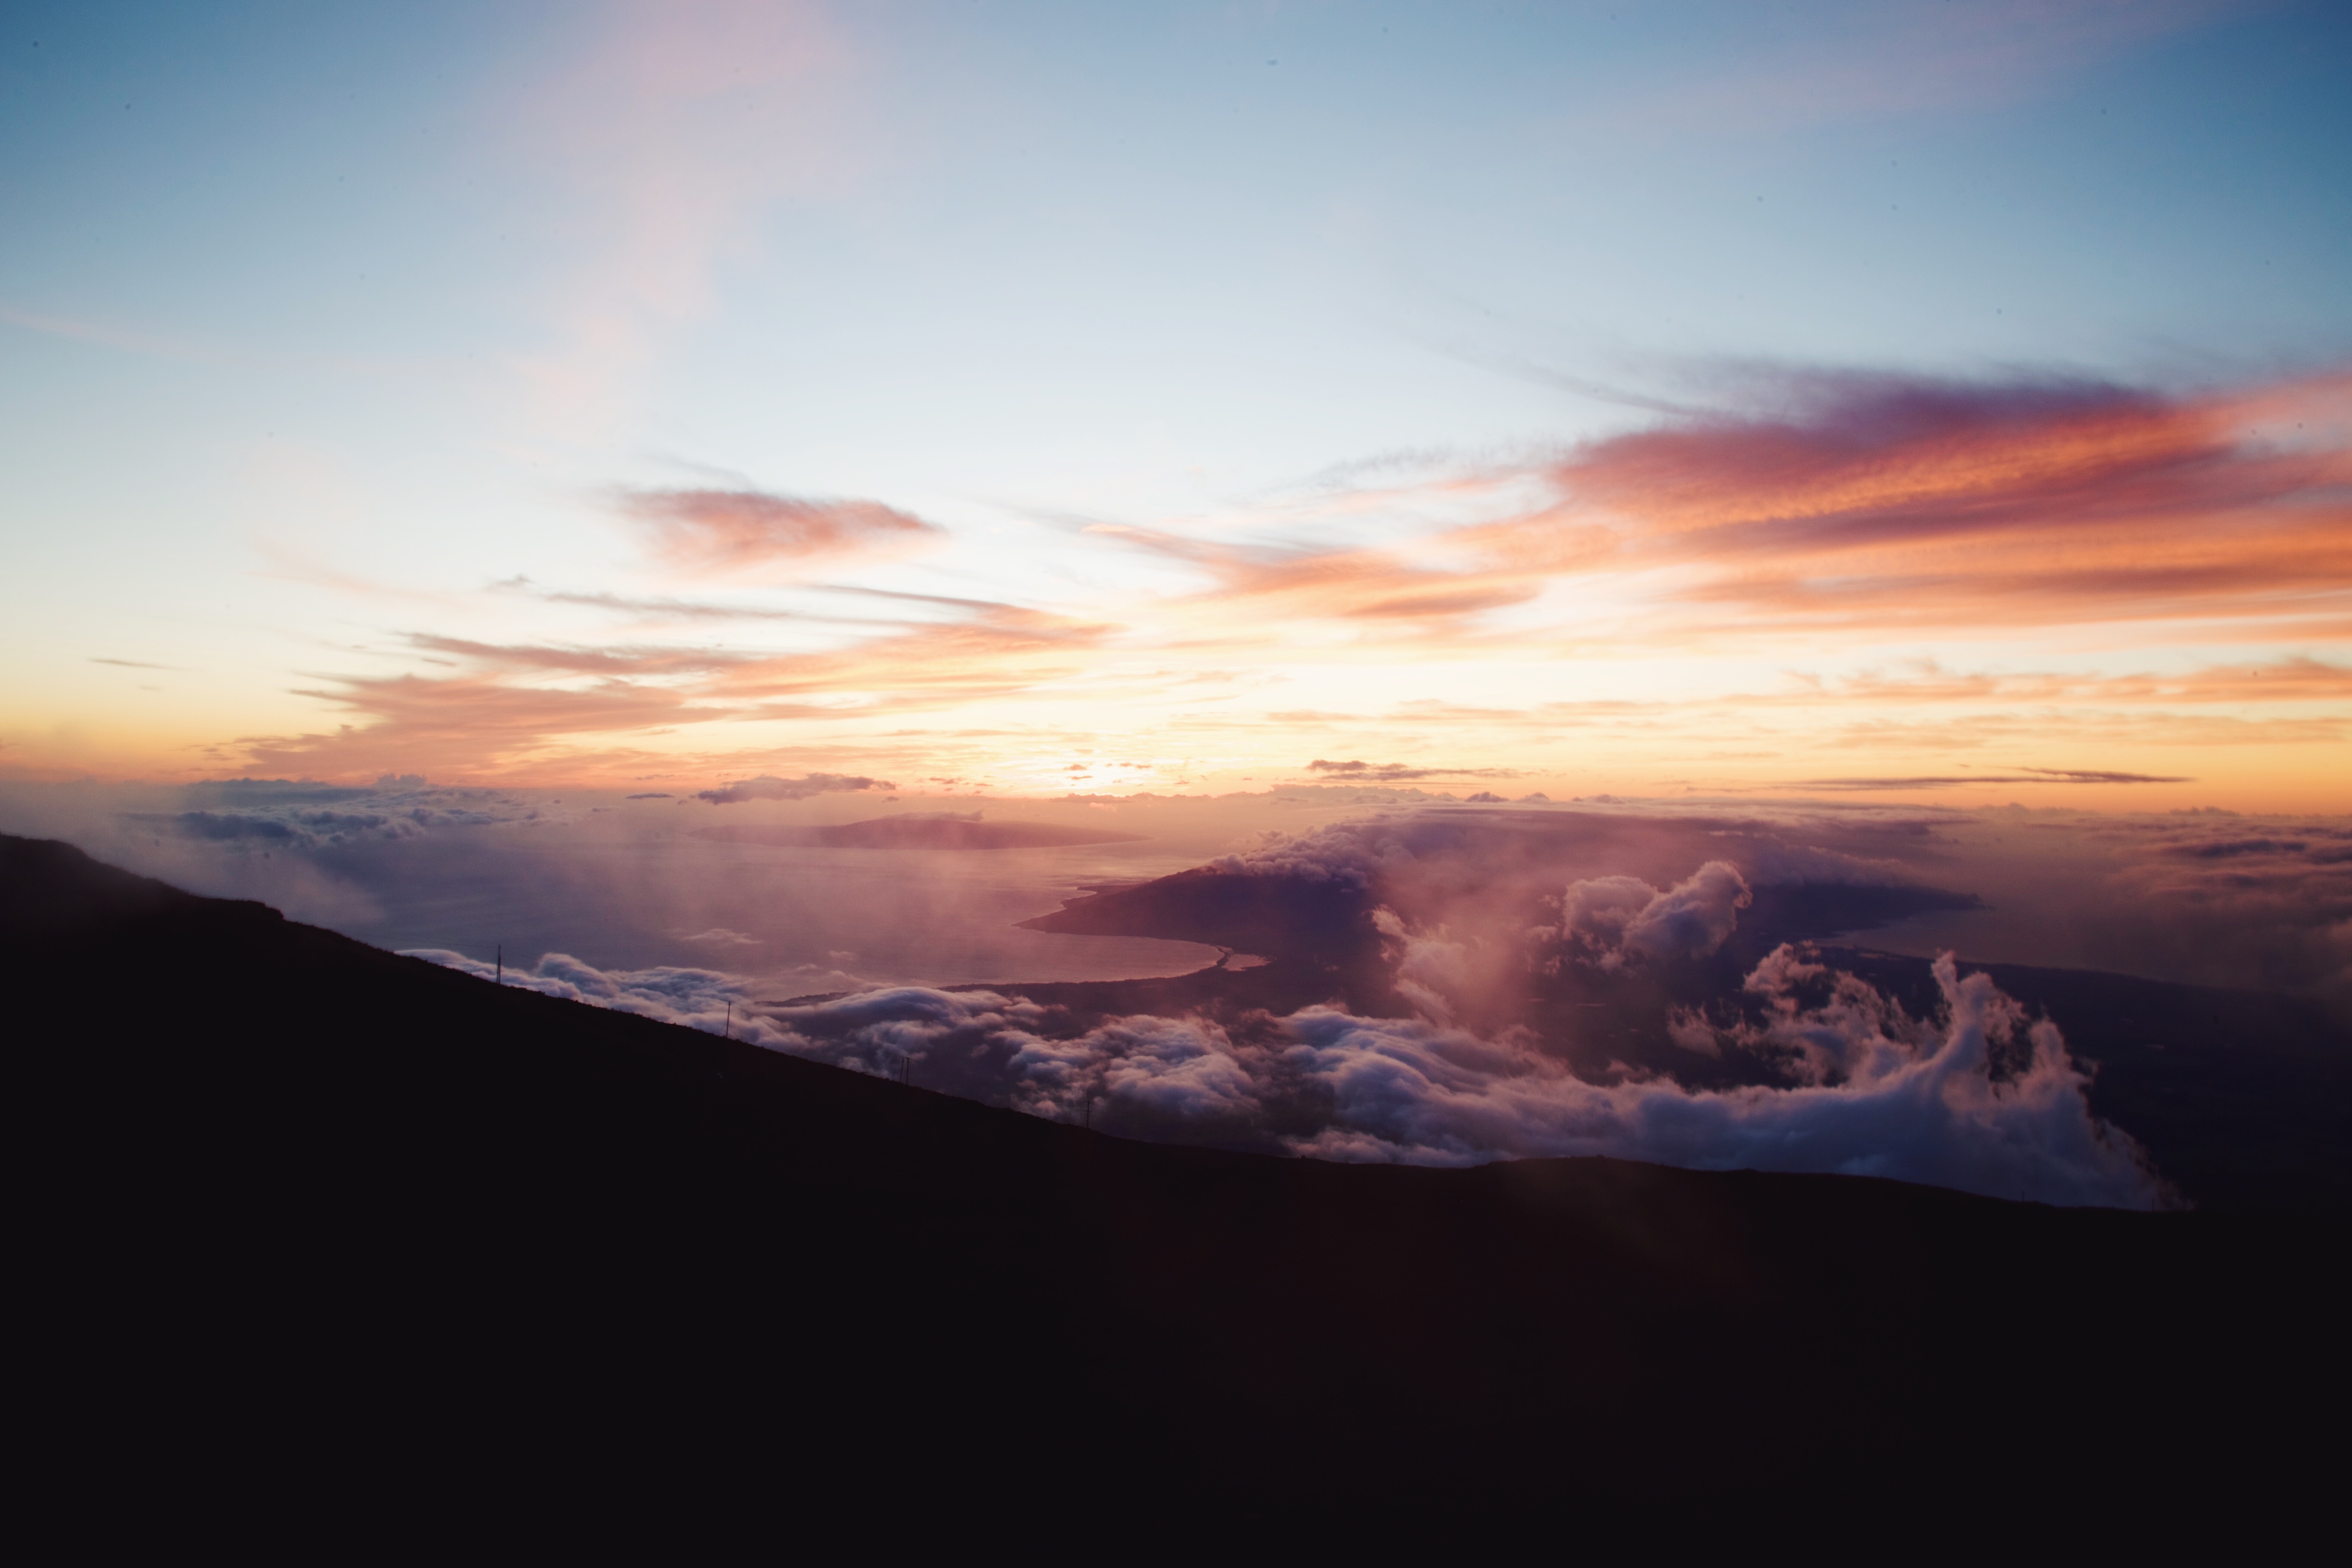
sea, coast, water, nature, ocean, horizon, mountain, light, cloud, sky, sunrise, sunset, sunlight, morning, shore, view, dawn, atmosphere, dusk, evening, seascape, weather, peninsula, cloudscape, headland, colors, scene, dramatic, afterglow, atmospheric phenomenon